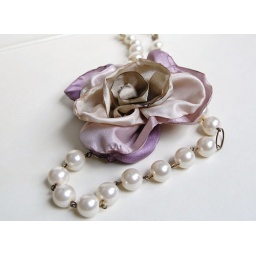
A beautiful handmade silk flower surrounded by creamy glass pearls!!!!